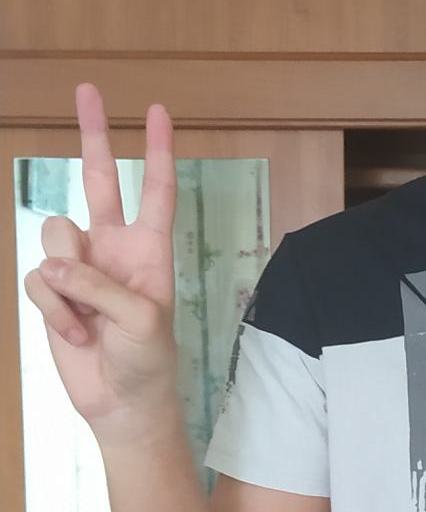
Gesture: peace